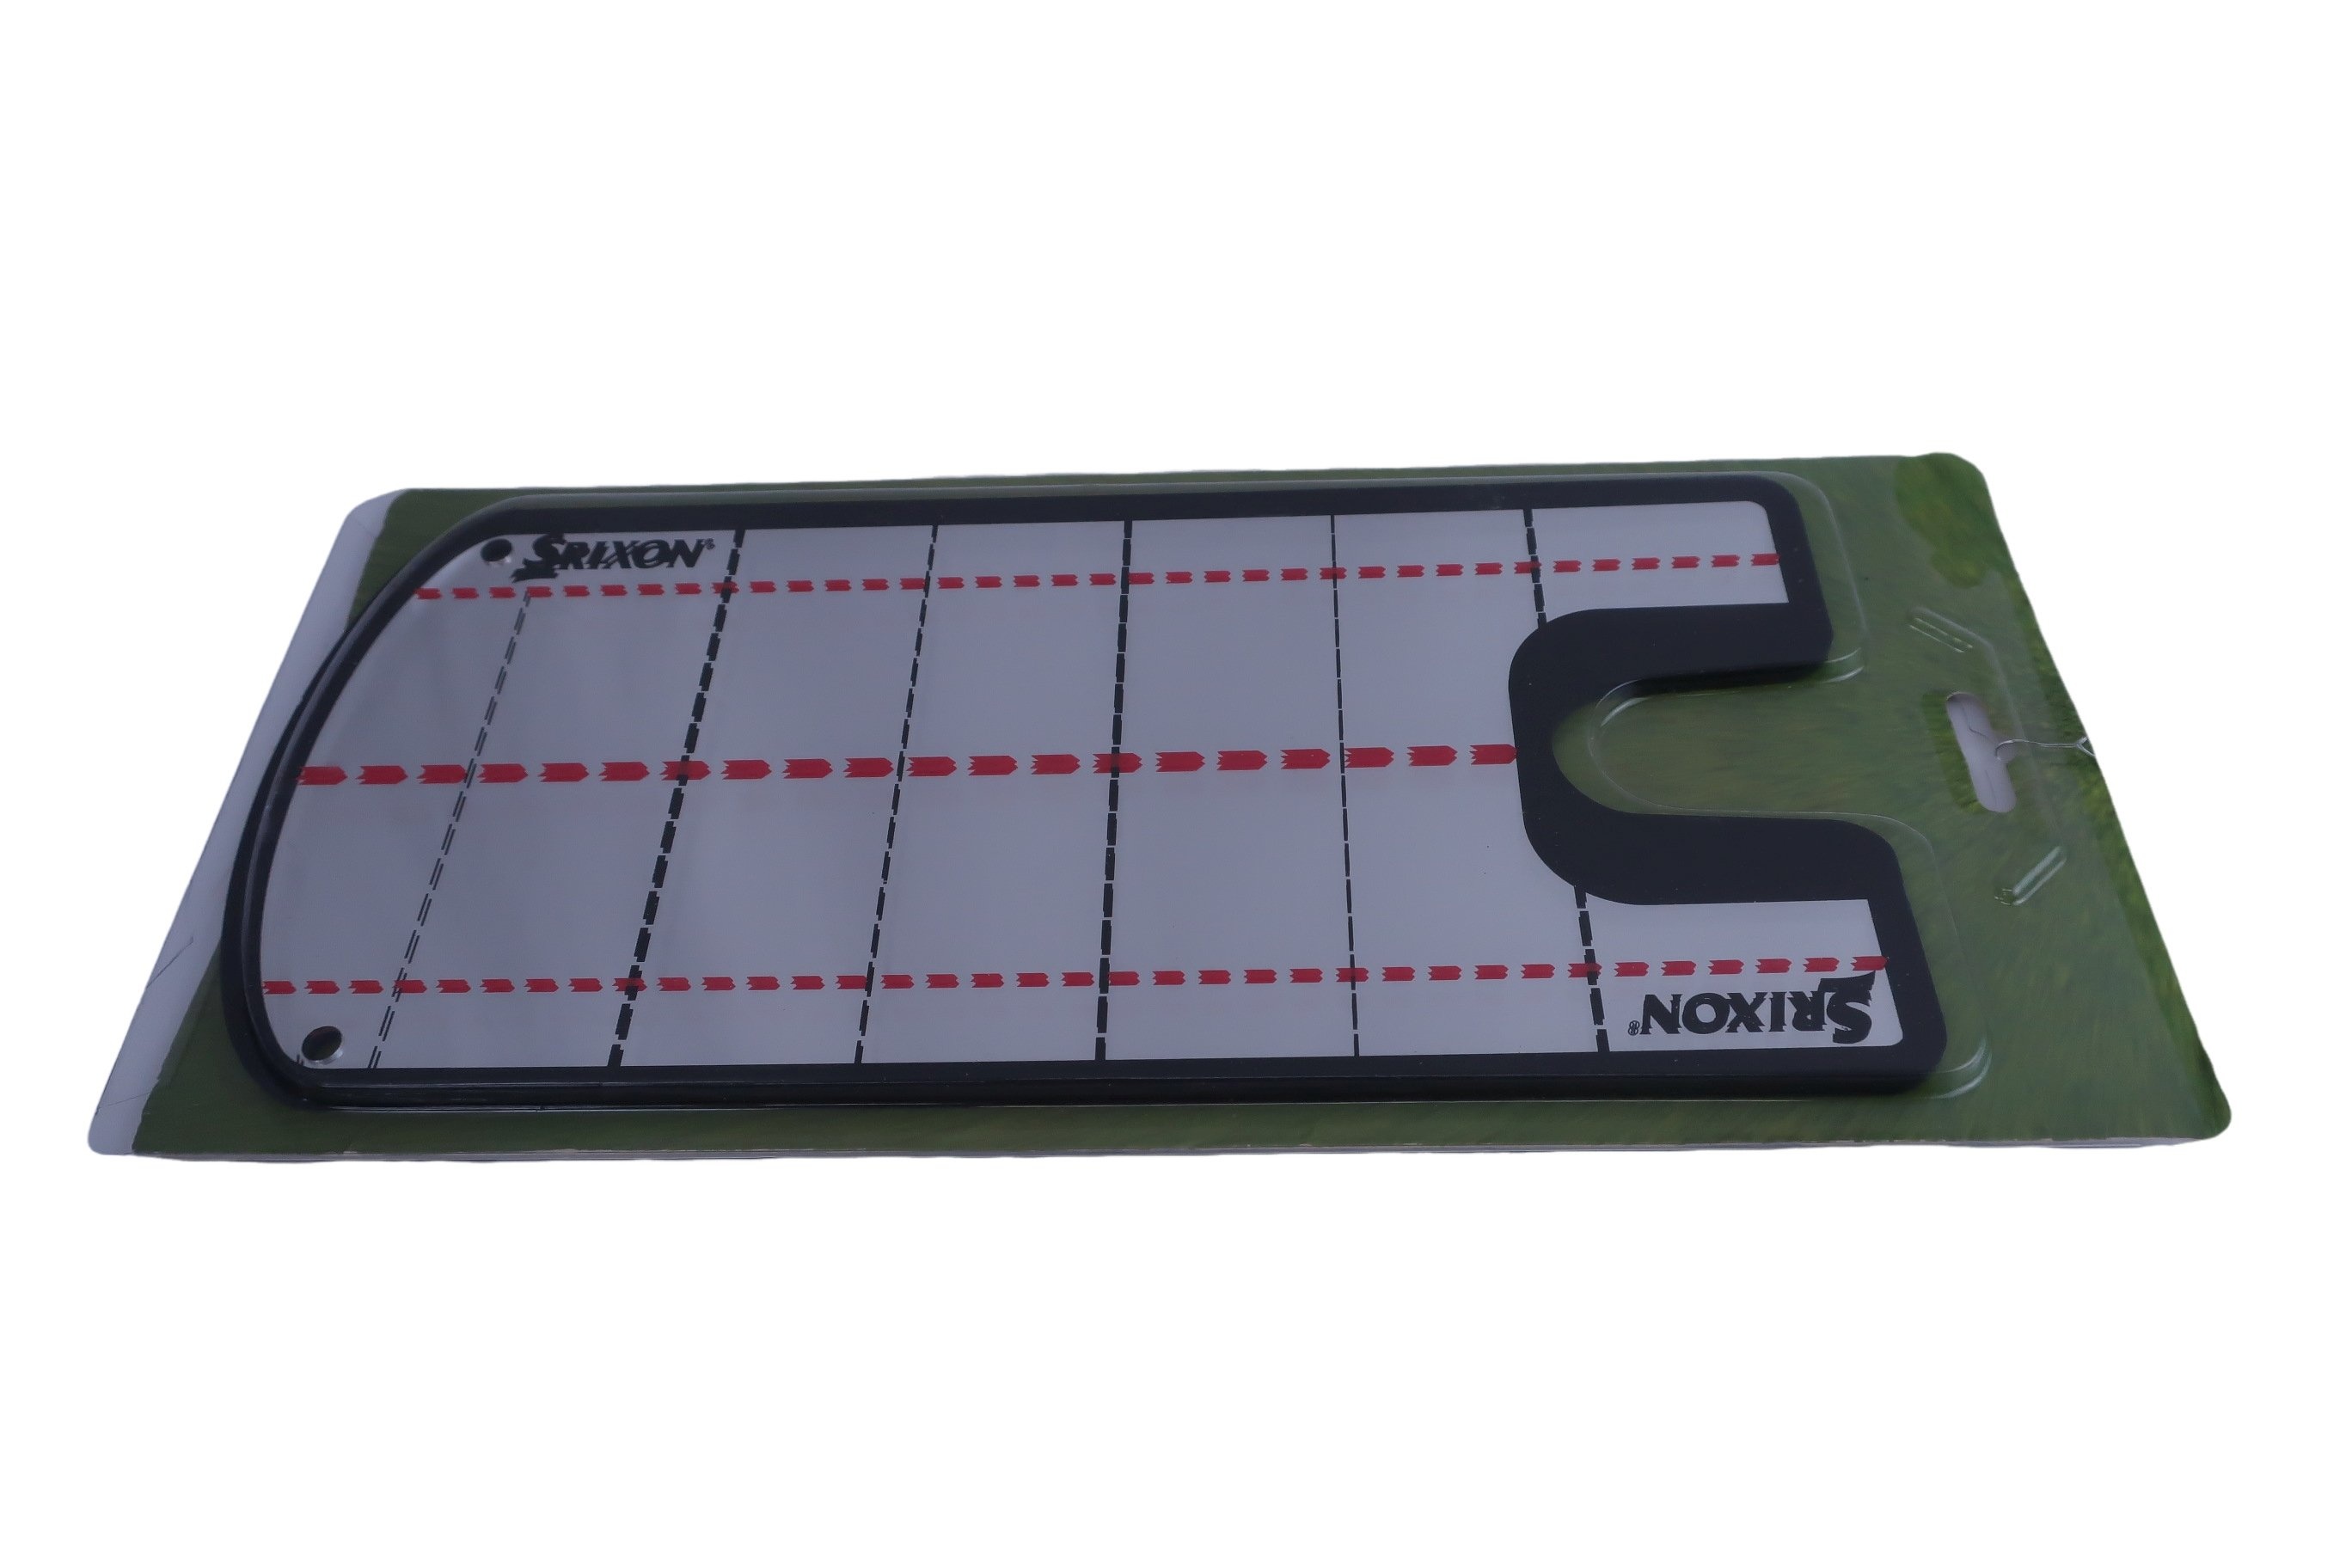
SRIXON(スリクソン) パッティングミラー N
Brand: SRIXON
Category: Sporting Goods > Outdoor Recreation > Golf > Golf Training Aids > Golf Putt Checkers